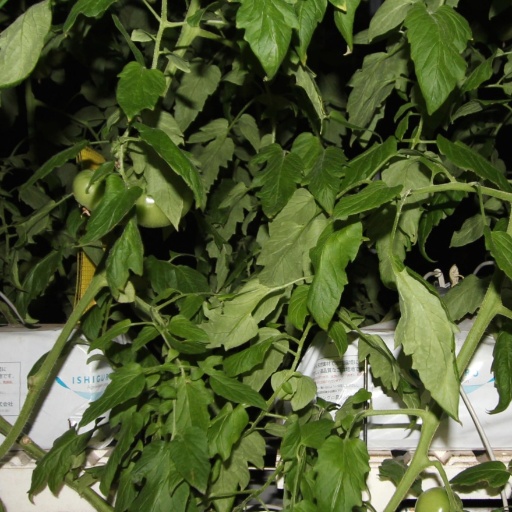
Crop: tomato